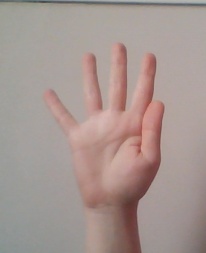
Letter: sheen